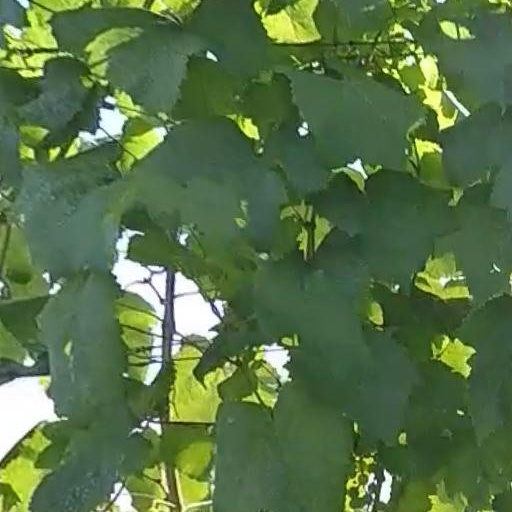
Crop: grape